Anti-MONUSCO protests

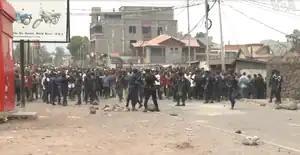
Anti-MONUSCO protests in Goma in July 2022.

In late July 2022, anti-MONUSCO protests manifested in the Democratic Republic of the Congo. The protests were against MONUSCO, the United Nations' peacekeeping force in the country, which has been accused by Congolese politicians and civilians of failing to take action to end the decades-old conflict within the country. The protestors demanded that MONUSCO leave the country.